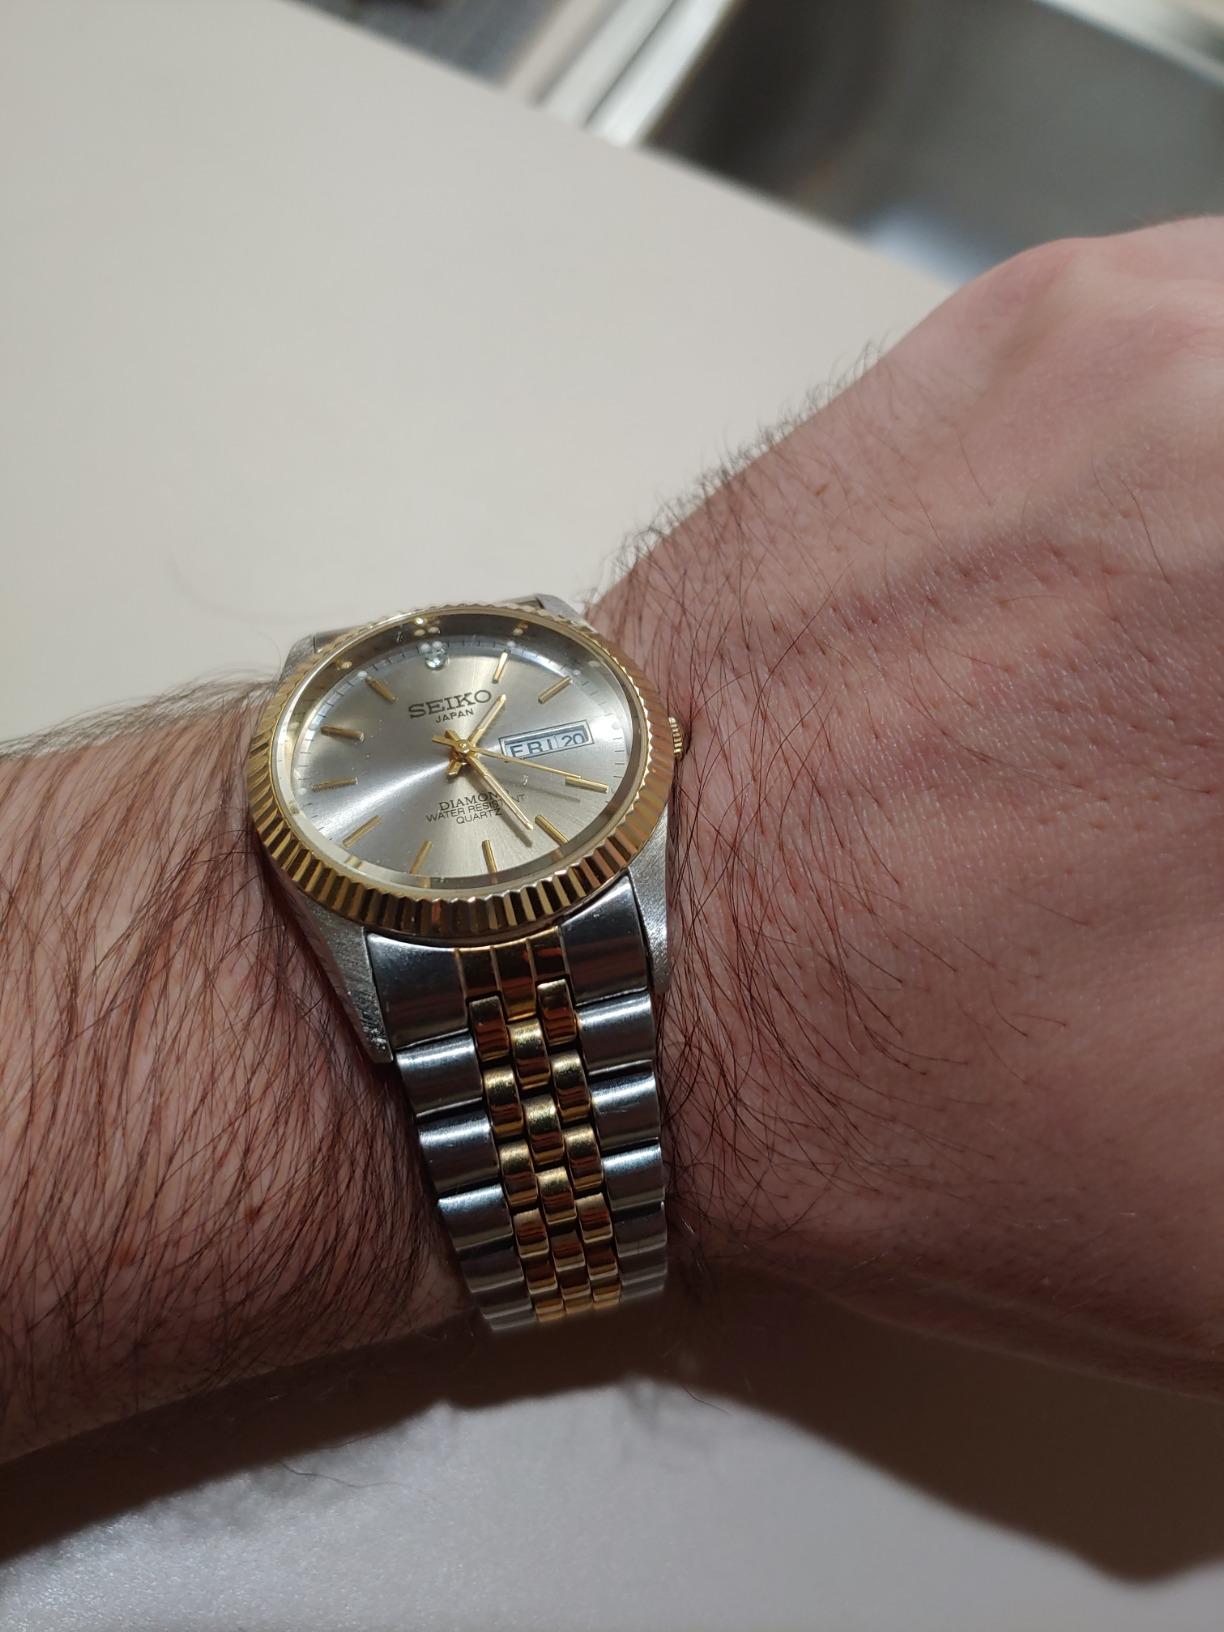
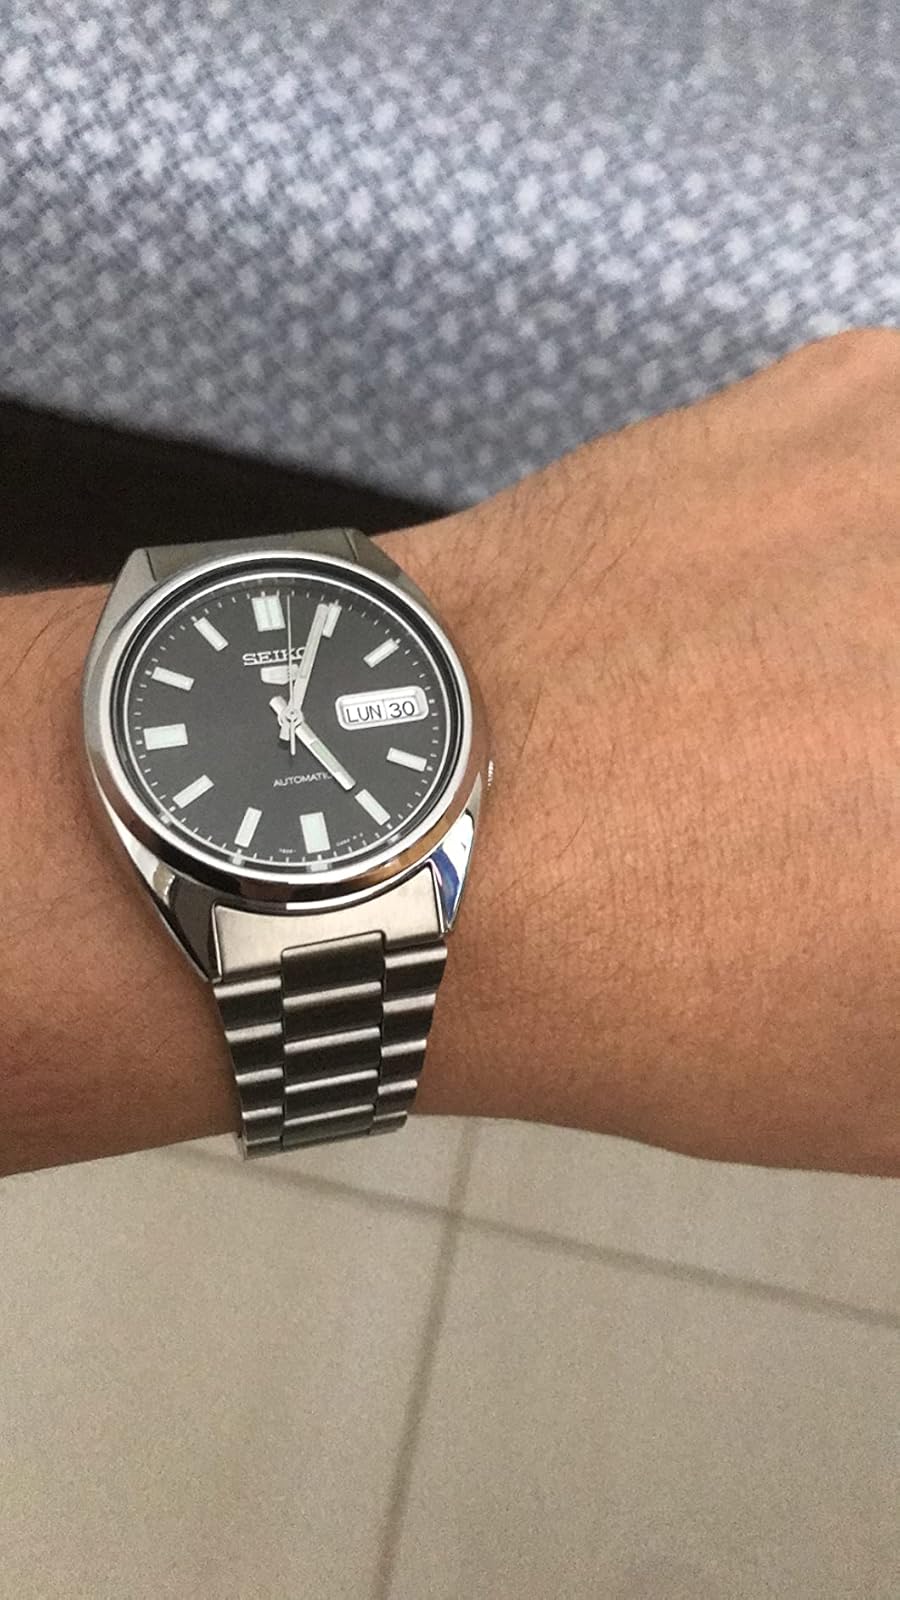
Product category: accessories_watch
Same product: no